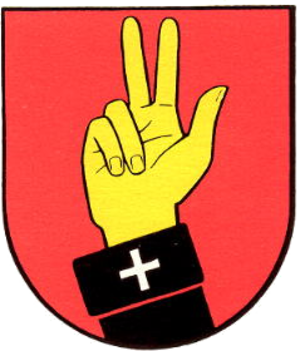
Gommiswald est une commune suisse du canton de Saint-Gall, située dans la circonscription électorale de See-Gaster.